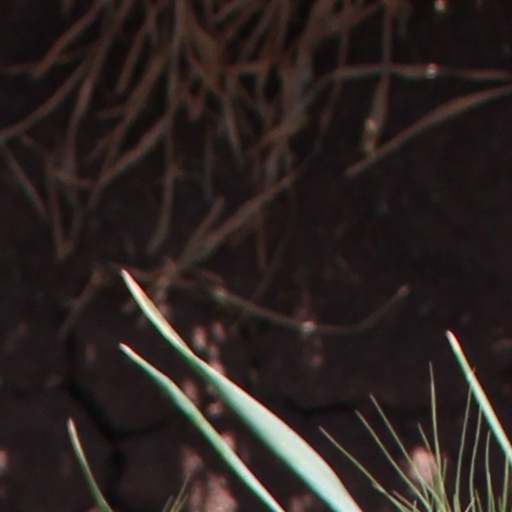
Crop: wheat